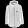
Label: Coat